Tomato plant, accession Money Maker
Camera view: horizontal (90 deg, fisheye); turntable rotation: 30 degrees
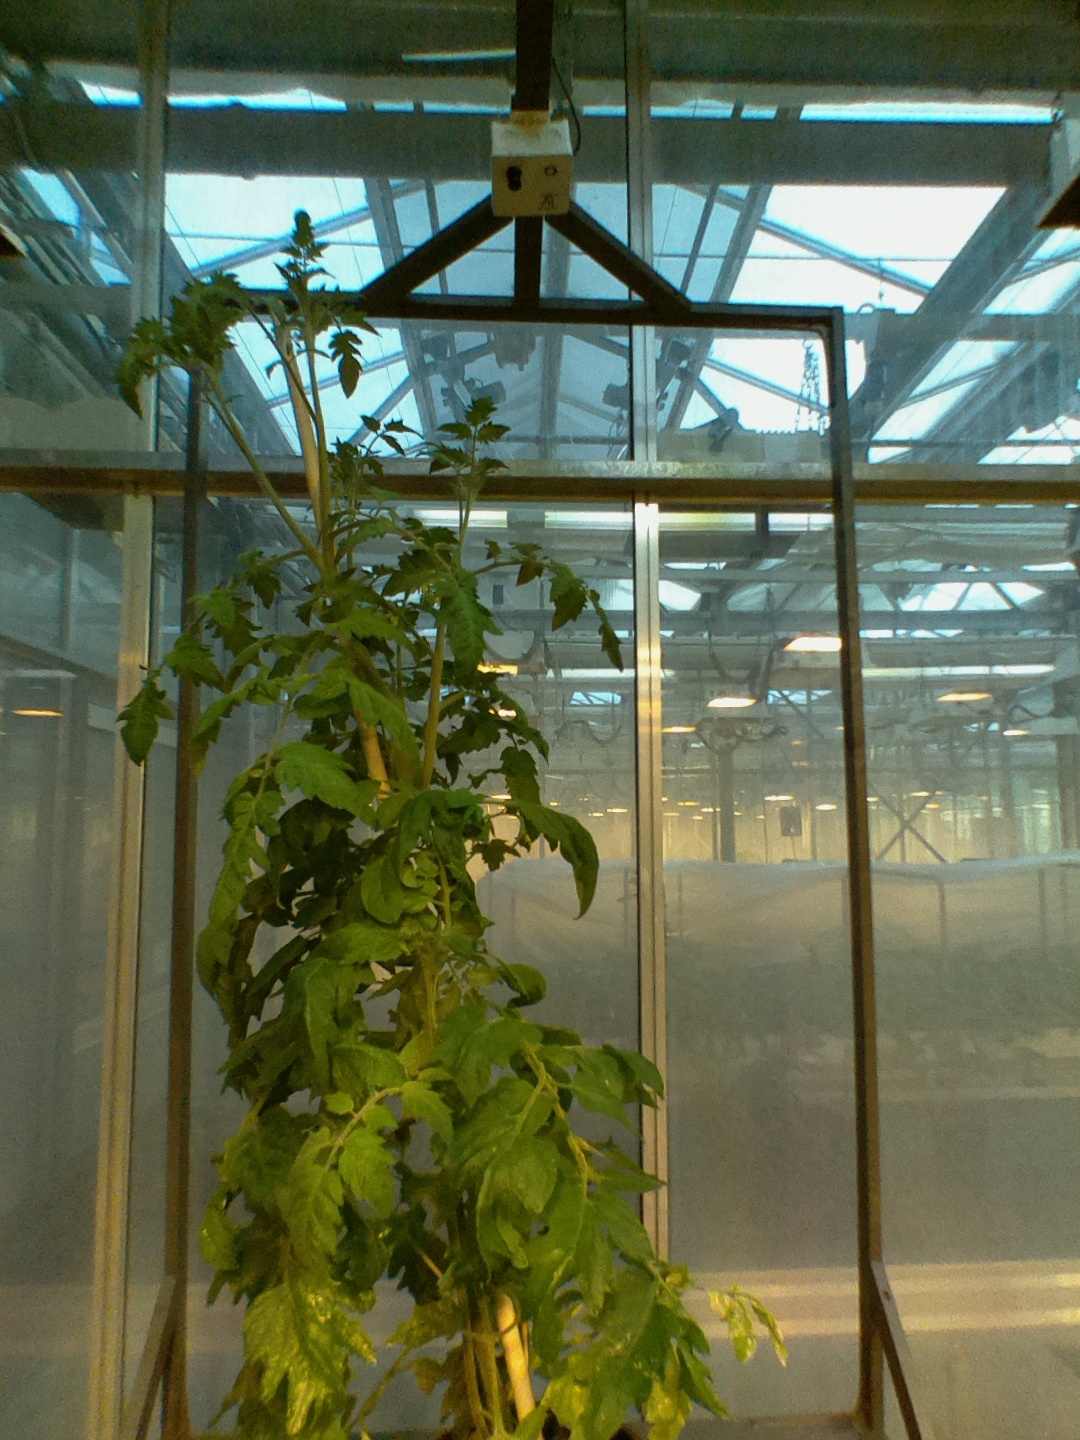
BBCH growth stage 70: Fruits at the main stem or branches visibles